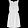
Label: Dress